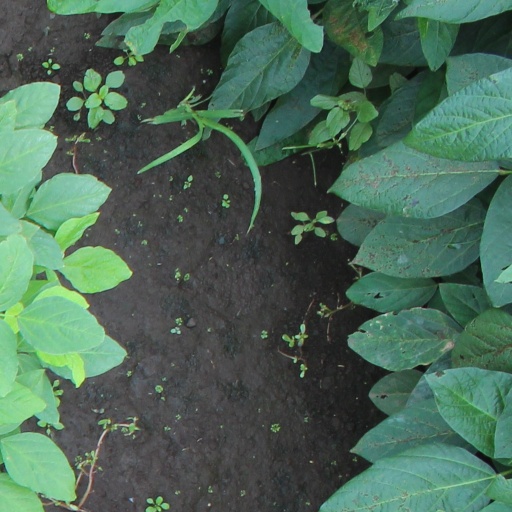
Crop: soybean